Saint-Romain-de-Monpazier

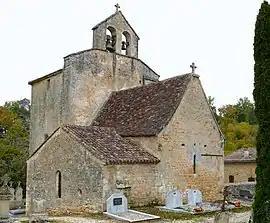
The church in Saint-Romain-de-Monpazier

Saint-Romain-de-Monpazier is a commune in the Dordogne department in Nouvelle-Aquitaine in southwestern France.